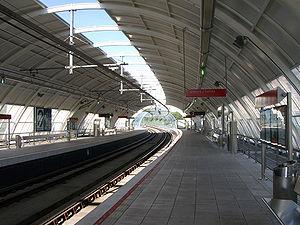
Urbinaga est une station aérienne de la ligne 2 du métro de Bilbao. Située dans la commune de Sestao, sa conception est révolutionnaire car adaptée à une orographie difficile à l'air libre, en hauteur sur les voies de la ligne C-1 de Cercanías Renfe, en courbes et colline.
Cet article contient l'ensemble des stations du métro de Bilbao, ville située dans le Pays basque, province de la Biscaye. Ce réseau s'articule sur deux lignes naissant au sud du Grand Bilbao qui forment un tronçon commun jusqu'à la station San Inazio. Après cette station, les lignes se séparent et desservent chacune une rive du Nervion.